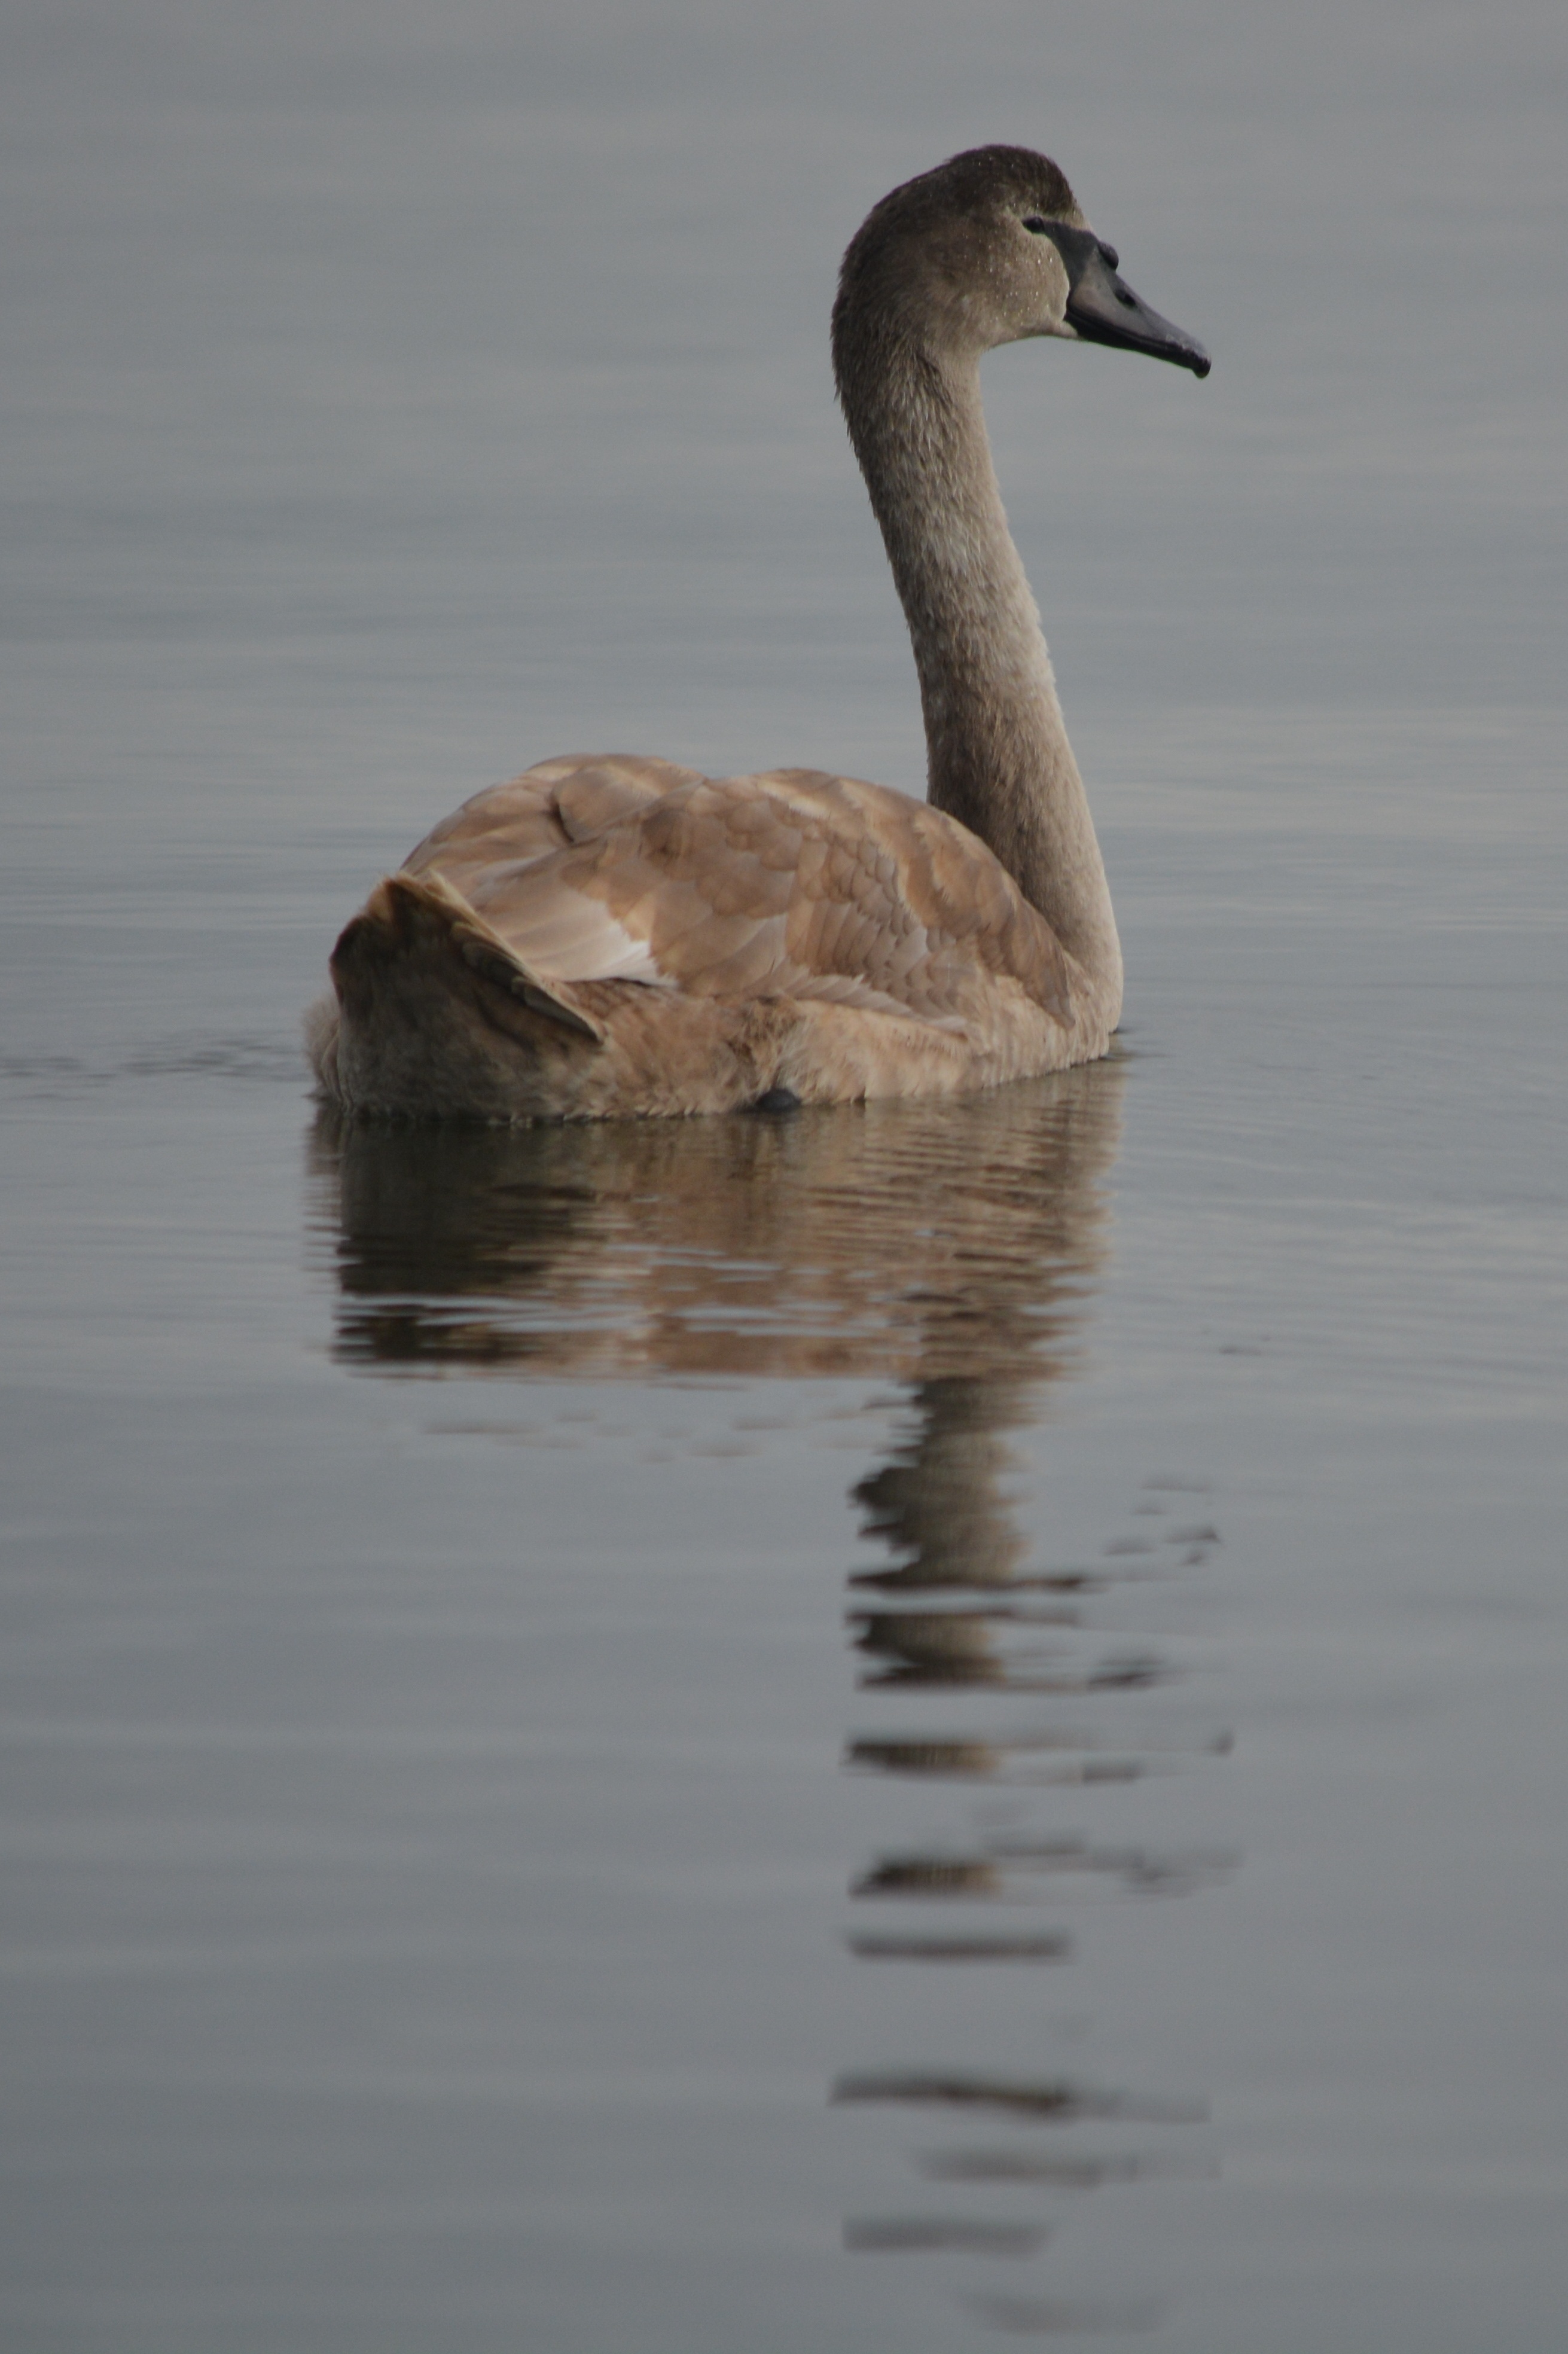
nature, bird, animal, wildlife, reflection, beak, fauna, swan, vertebrate, waterfowl, water bird, ducks geese and swans